Navy, Army and Air Force Institutes

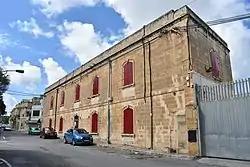
Former NAAFI bakery in Santa Venera, Malta. The building now houses a theatre club.

NAAFI now operates out of bases in British Forces Germany, Brunei, Gibraltar, the South Atlantic Islands and onboard HM Ships through the Naval Canteen Service (NCS). In Germany, it provides the supply of all catering, retail and leisure. This includes running the officers' and NCOs' messes, providing the catering service as well as a number of retail outlets, coffee forums, bars and the sale of tax-free cars.